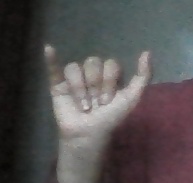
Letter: ya